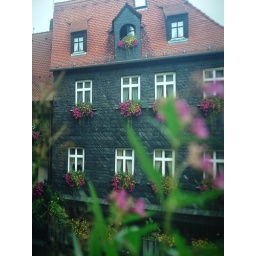
We walked alot in Germany and the houses across the rivers were stunning with lots of flowers and character.